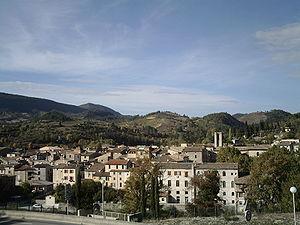
Aperçu du village de Saillans dans la Drôme
Saillans est une commune française située dans le département de la Drôme, en région Auvergne-Rhône-Alpes.